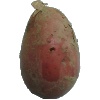
Label: Potato Red 1